Chinatown, Winnipeg

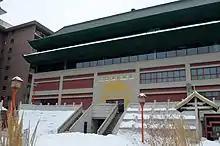
Winnipeg Chinese Cultural and Community Centre in the Dynasty Building

Winnipeg's Chinatown is a small neighbourhood in the city's downtown area, bounded by Logan Avenue to the north; Main Street to the east; James Avenue to the south; and Princess Street to the west.